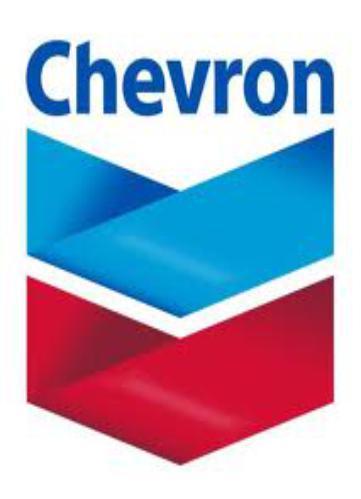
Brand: Chevron
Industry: Transportation